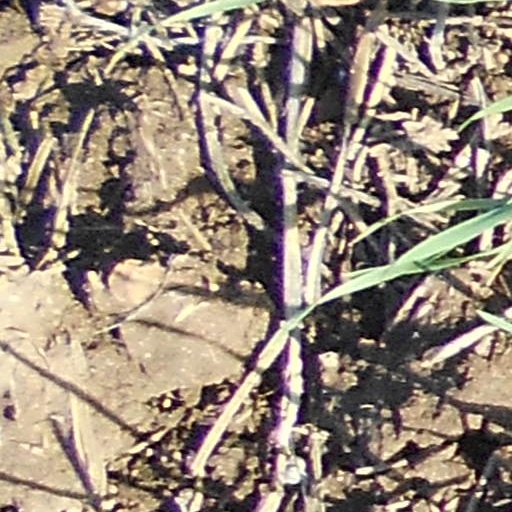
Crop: wheat